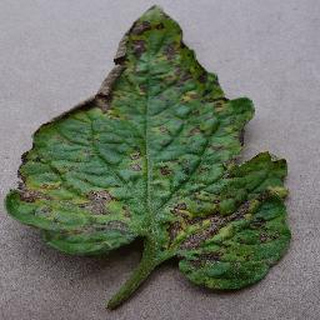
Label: tomato_early_blight